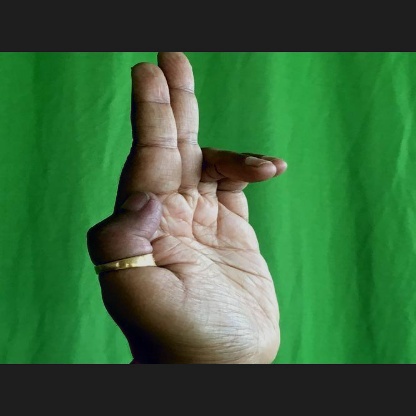
Mudra: Ardhapathaka